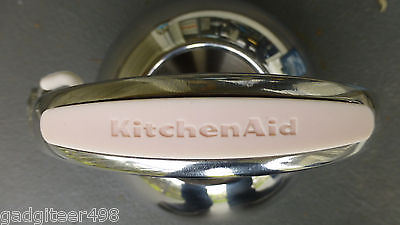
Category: kettle